Eyal Boers

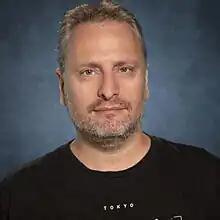
Eyal Boers

Eyal Boers was born in Jerusalem. His parents moved to the Netherlands shortly after his birth, first to Leiden and then to Amsterdam. After completing his first year at the Jewish school "Rosh Pina" in Amsterdam, his parents returned to Israel and lived in Ramat Hasharon, where he was educated at Amirim primary school and in Alumim middle school. After completing his the 8th grade, his parents moved to Australia and lived in Sydney, where he graduated from Moriah College High School.